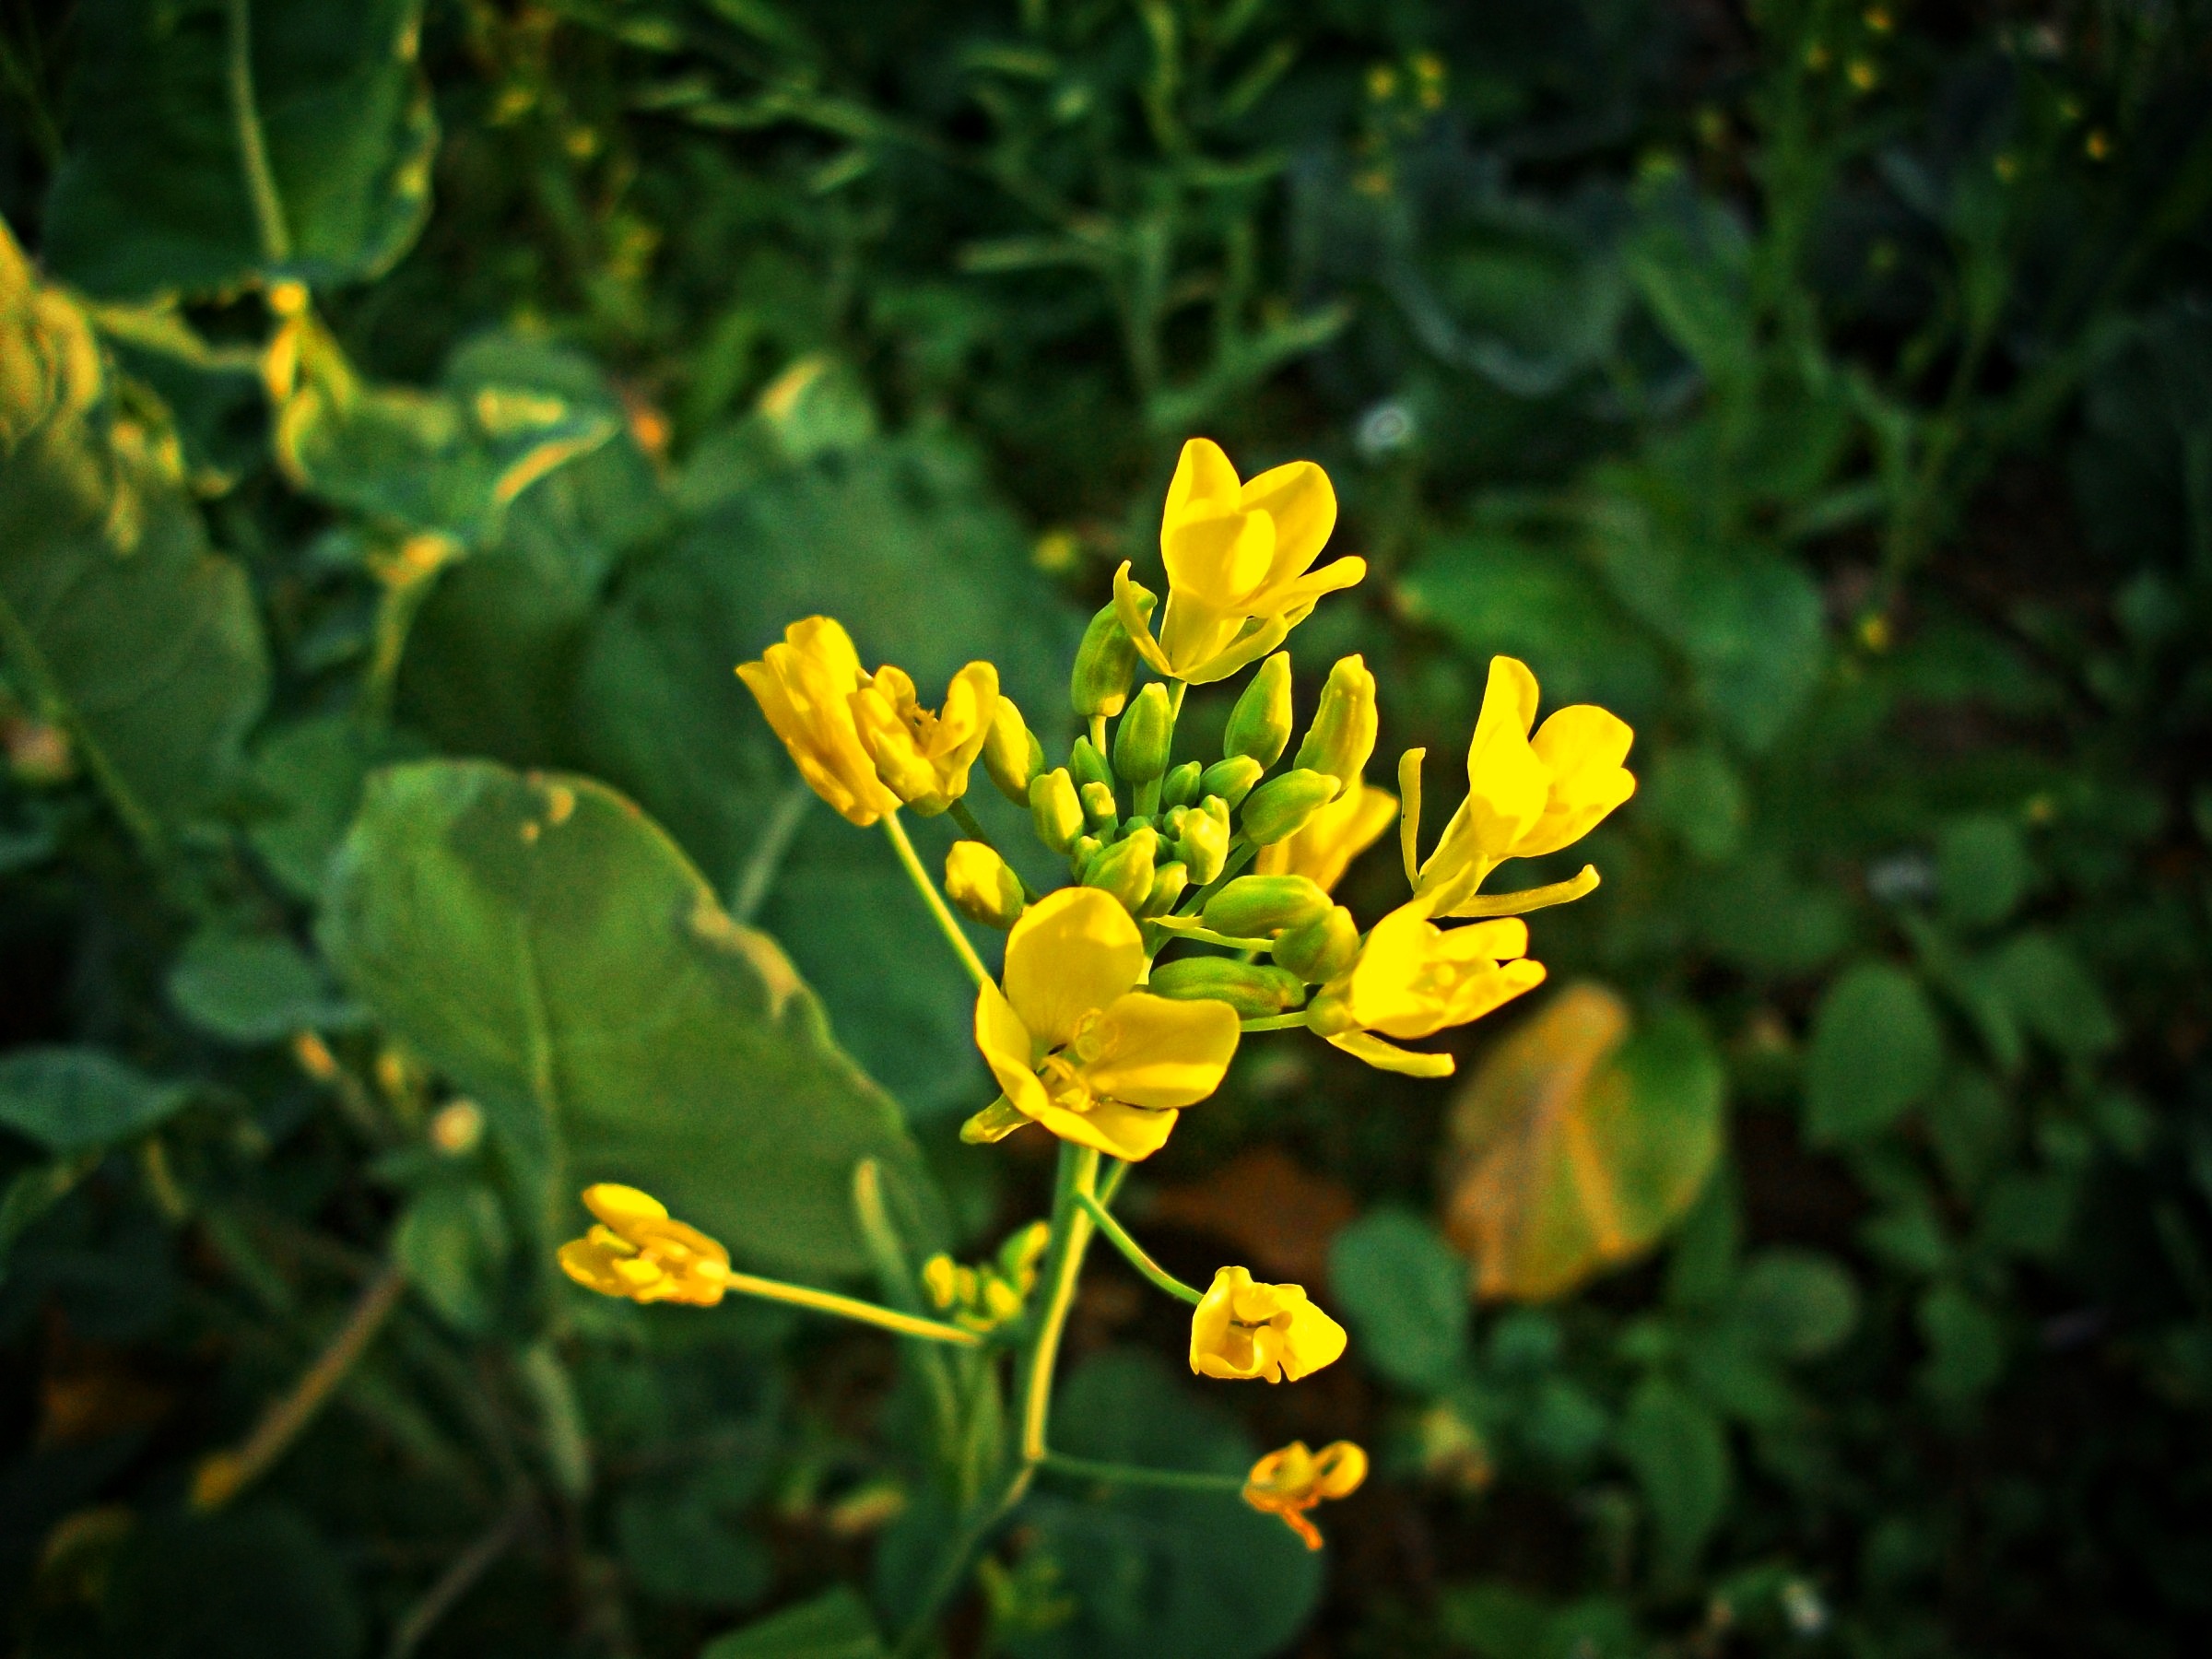
nature, blossom, plant, leaf, flower, green, produce, botany, yellow, flora, life, wildflower, on, shrub, macro photography, flowering plant, land plant